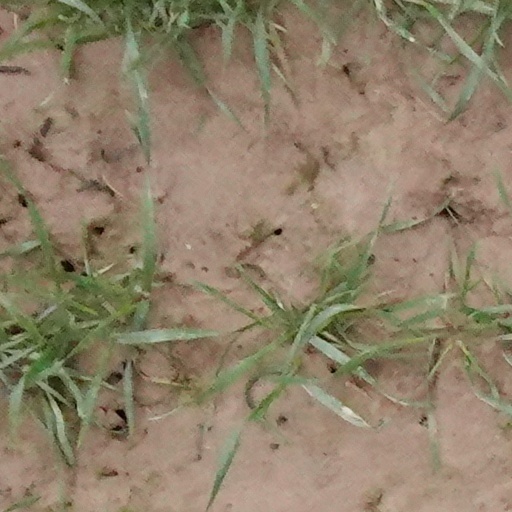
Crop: wheat